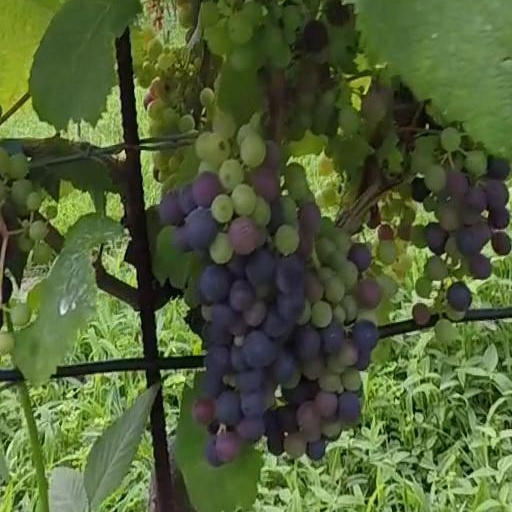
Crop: grape